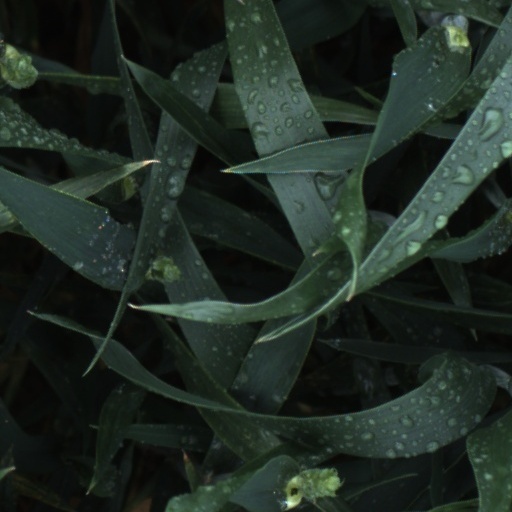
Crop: wheat